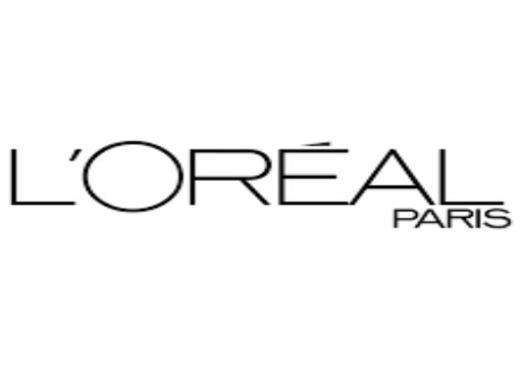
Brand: loreal
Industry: Necessities